Johan Alfred Björling

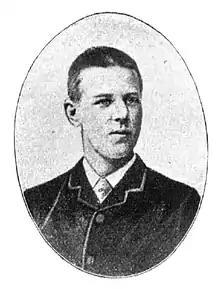
Johan Alfred Björling

Johan Alfred Björling (19 October 1871 – 1892/1893) was a Swedish botanist and Arctic explorer. He led the ill-fated Swedish NW Greenland Expedition, also known as Björling–Kallstenius Expedition, in 1892.